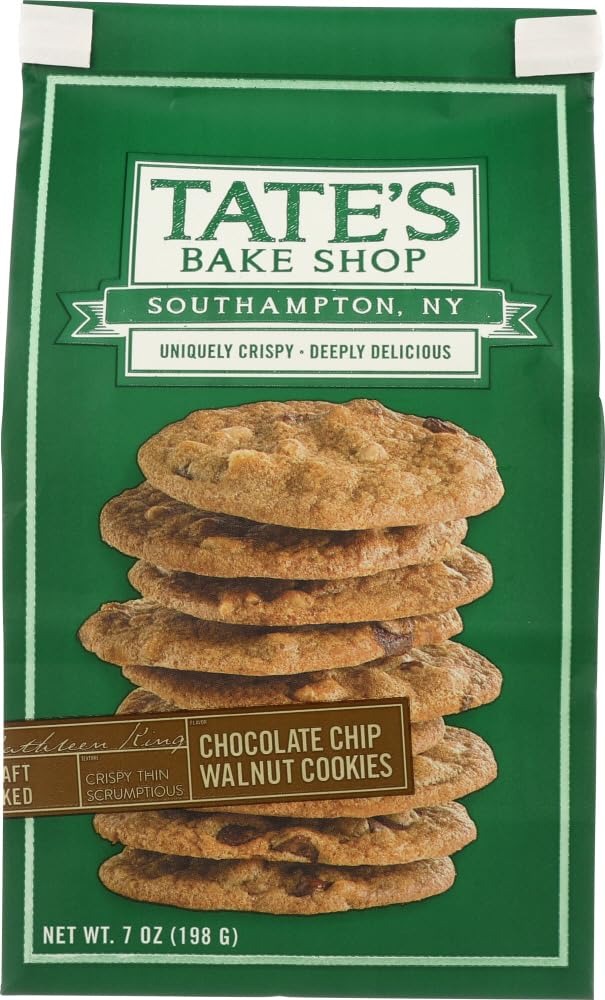
Item Name: Tate's Bake Shop 3 pk Chocolate Chip Walnut Cookies
Bullet Point: Thin crisp chocolate chip walnut cookies.
Value: 3.0
Unit: Count

Price: 5.29